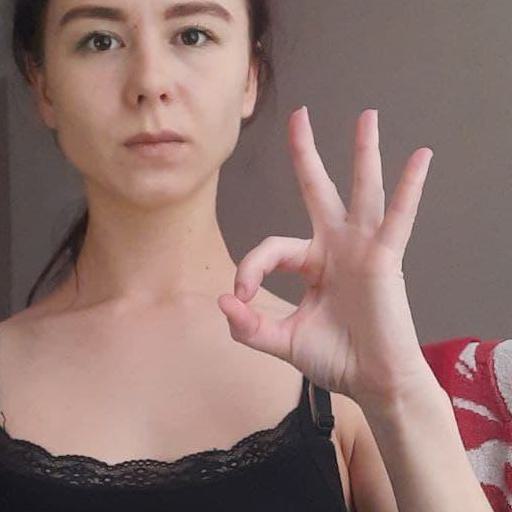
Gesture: ok